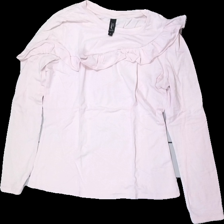
View: front
Type: Top
Category: Ladies
Brand: Not in the list
Brand text on label: zoul
Colors: Pink
Material: 60% cott 40% visc
Cut: Regular
Size: S
Season: All
Stains: Minor
Price range: <50
Recommended usage: Export